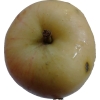
Label: apple